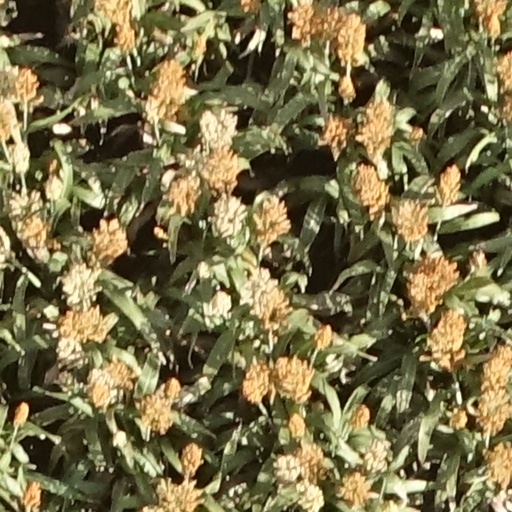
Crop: sorghum